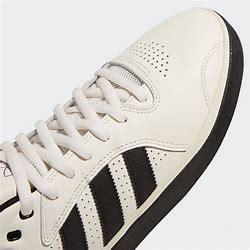
Brand: Adidas
Model: Tyshawn